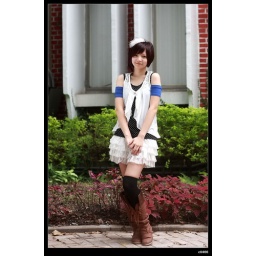
stupid baby is a young and cute girl that got funny name,we shot her in NTU campus of taipei